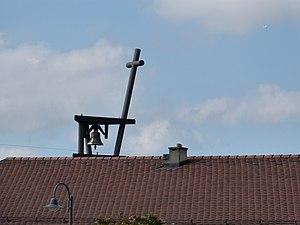
Toit de la chapelle du centre œcuménique de la commune de Cugy.